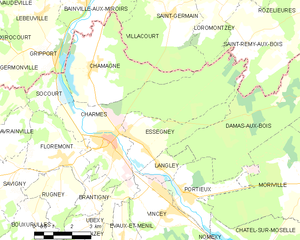
Carte des communes françaises Charmes
Charmes, parfois nommée localement Charmes-sur-Moselle, est une commune française située dans le département des Vosges, en région Grand Est.